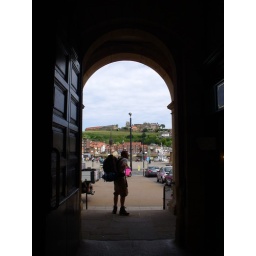
the door way at the train station in whitby